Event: Nepal Earthquake
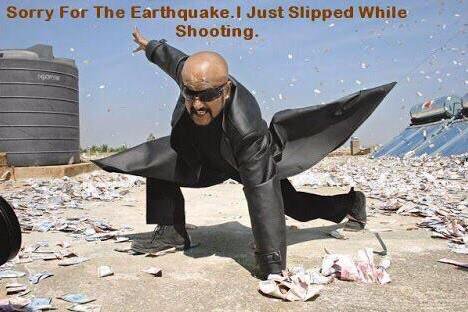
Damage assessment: no_damage